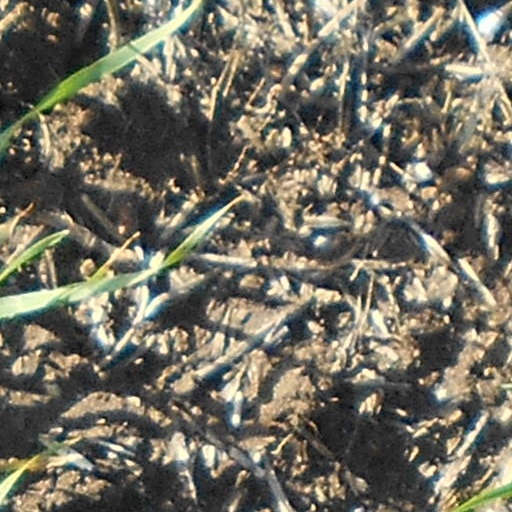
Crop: wheat